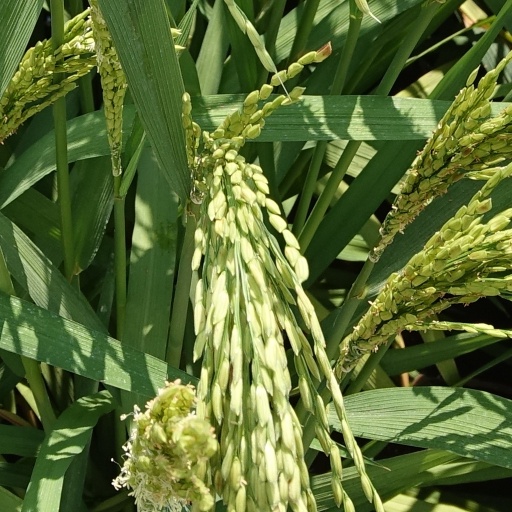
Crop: rice